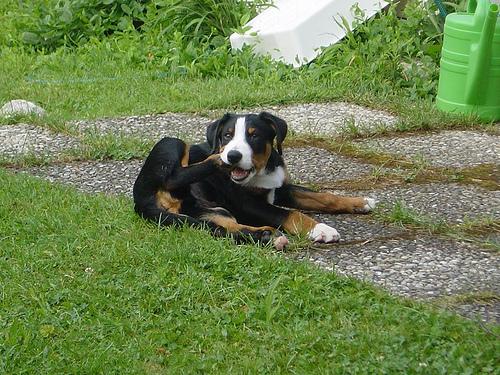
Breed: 234-n000091-Appenzeller